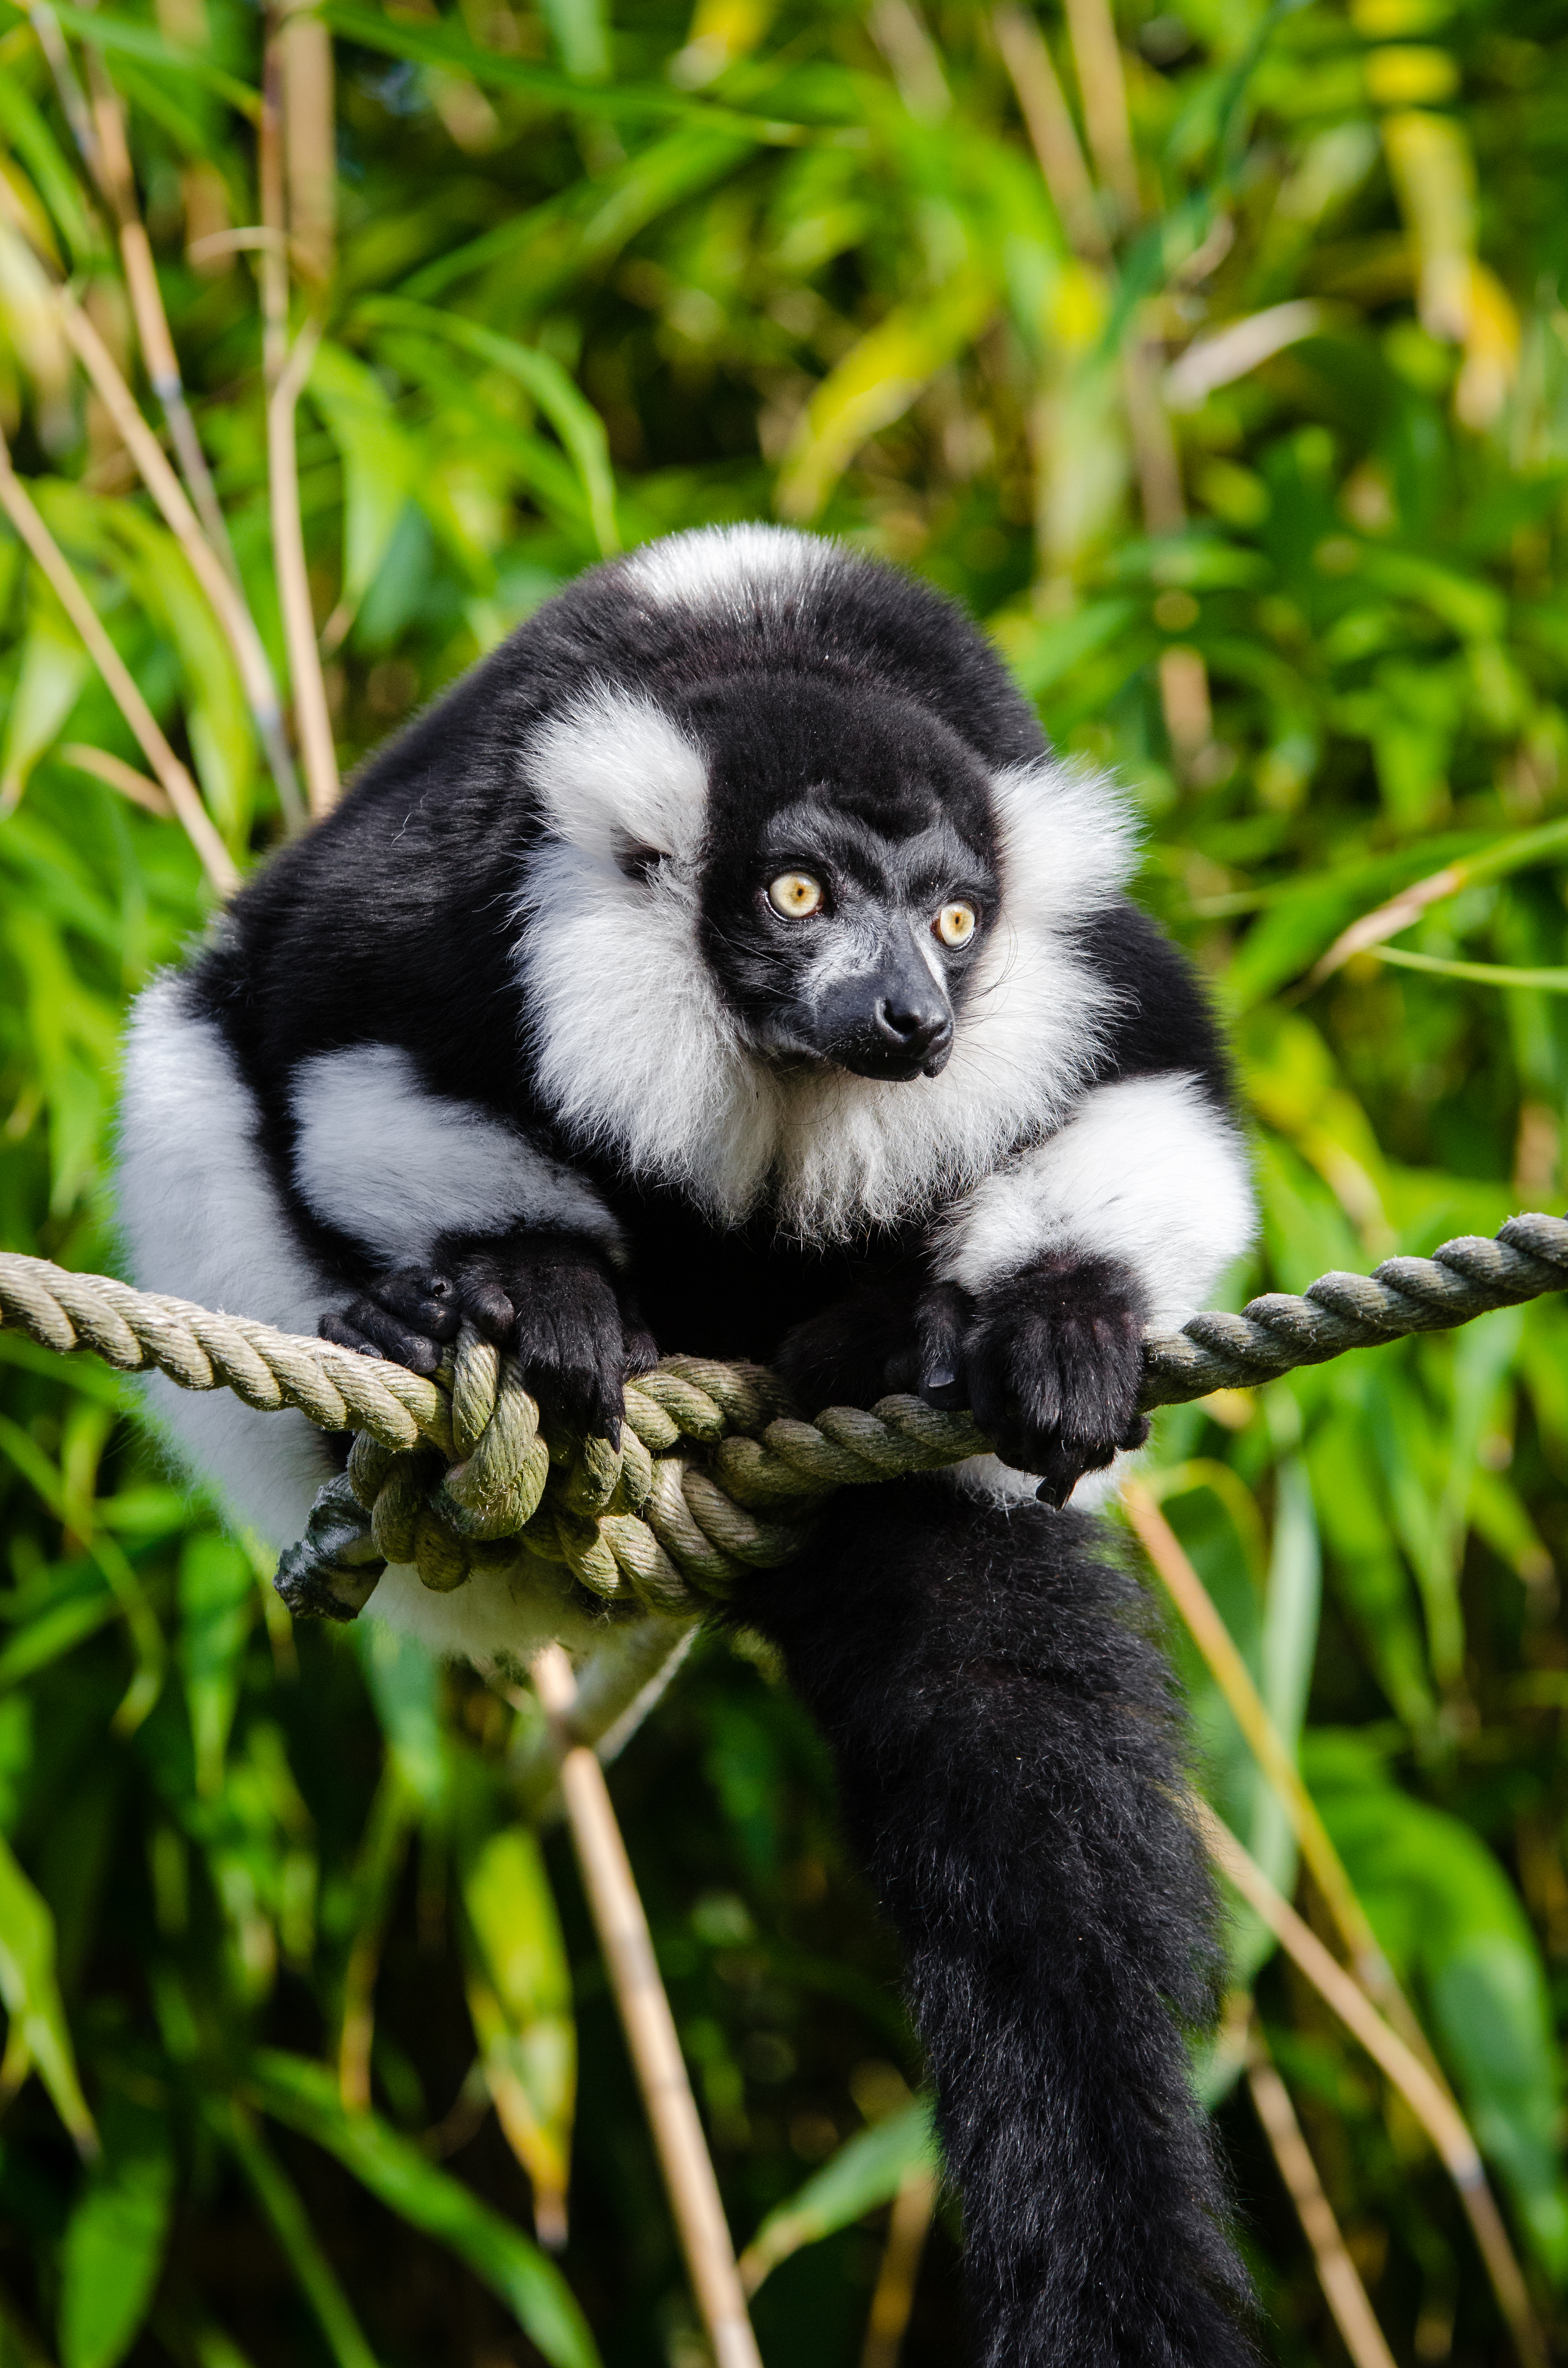
wildlife, zoo, mammal, fauna, primate, gibbon, vertebrate, lemur, new world monkey